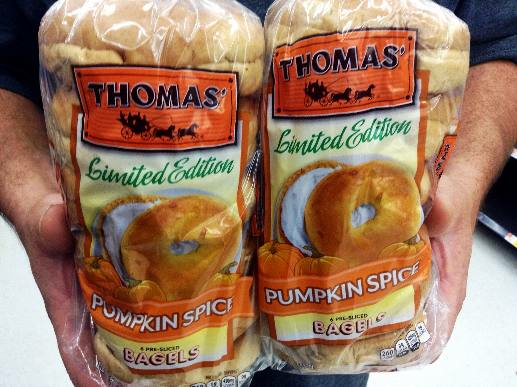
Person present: No